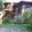
Label: house